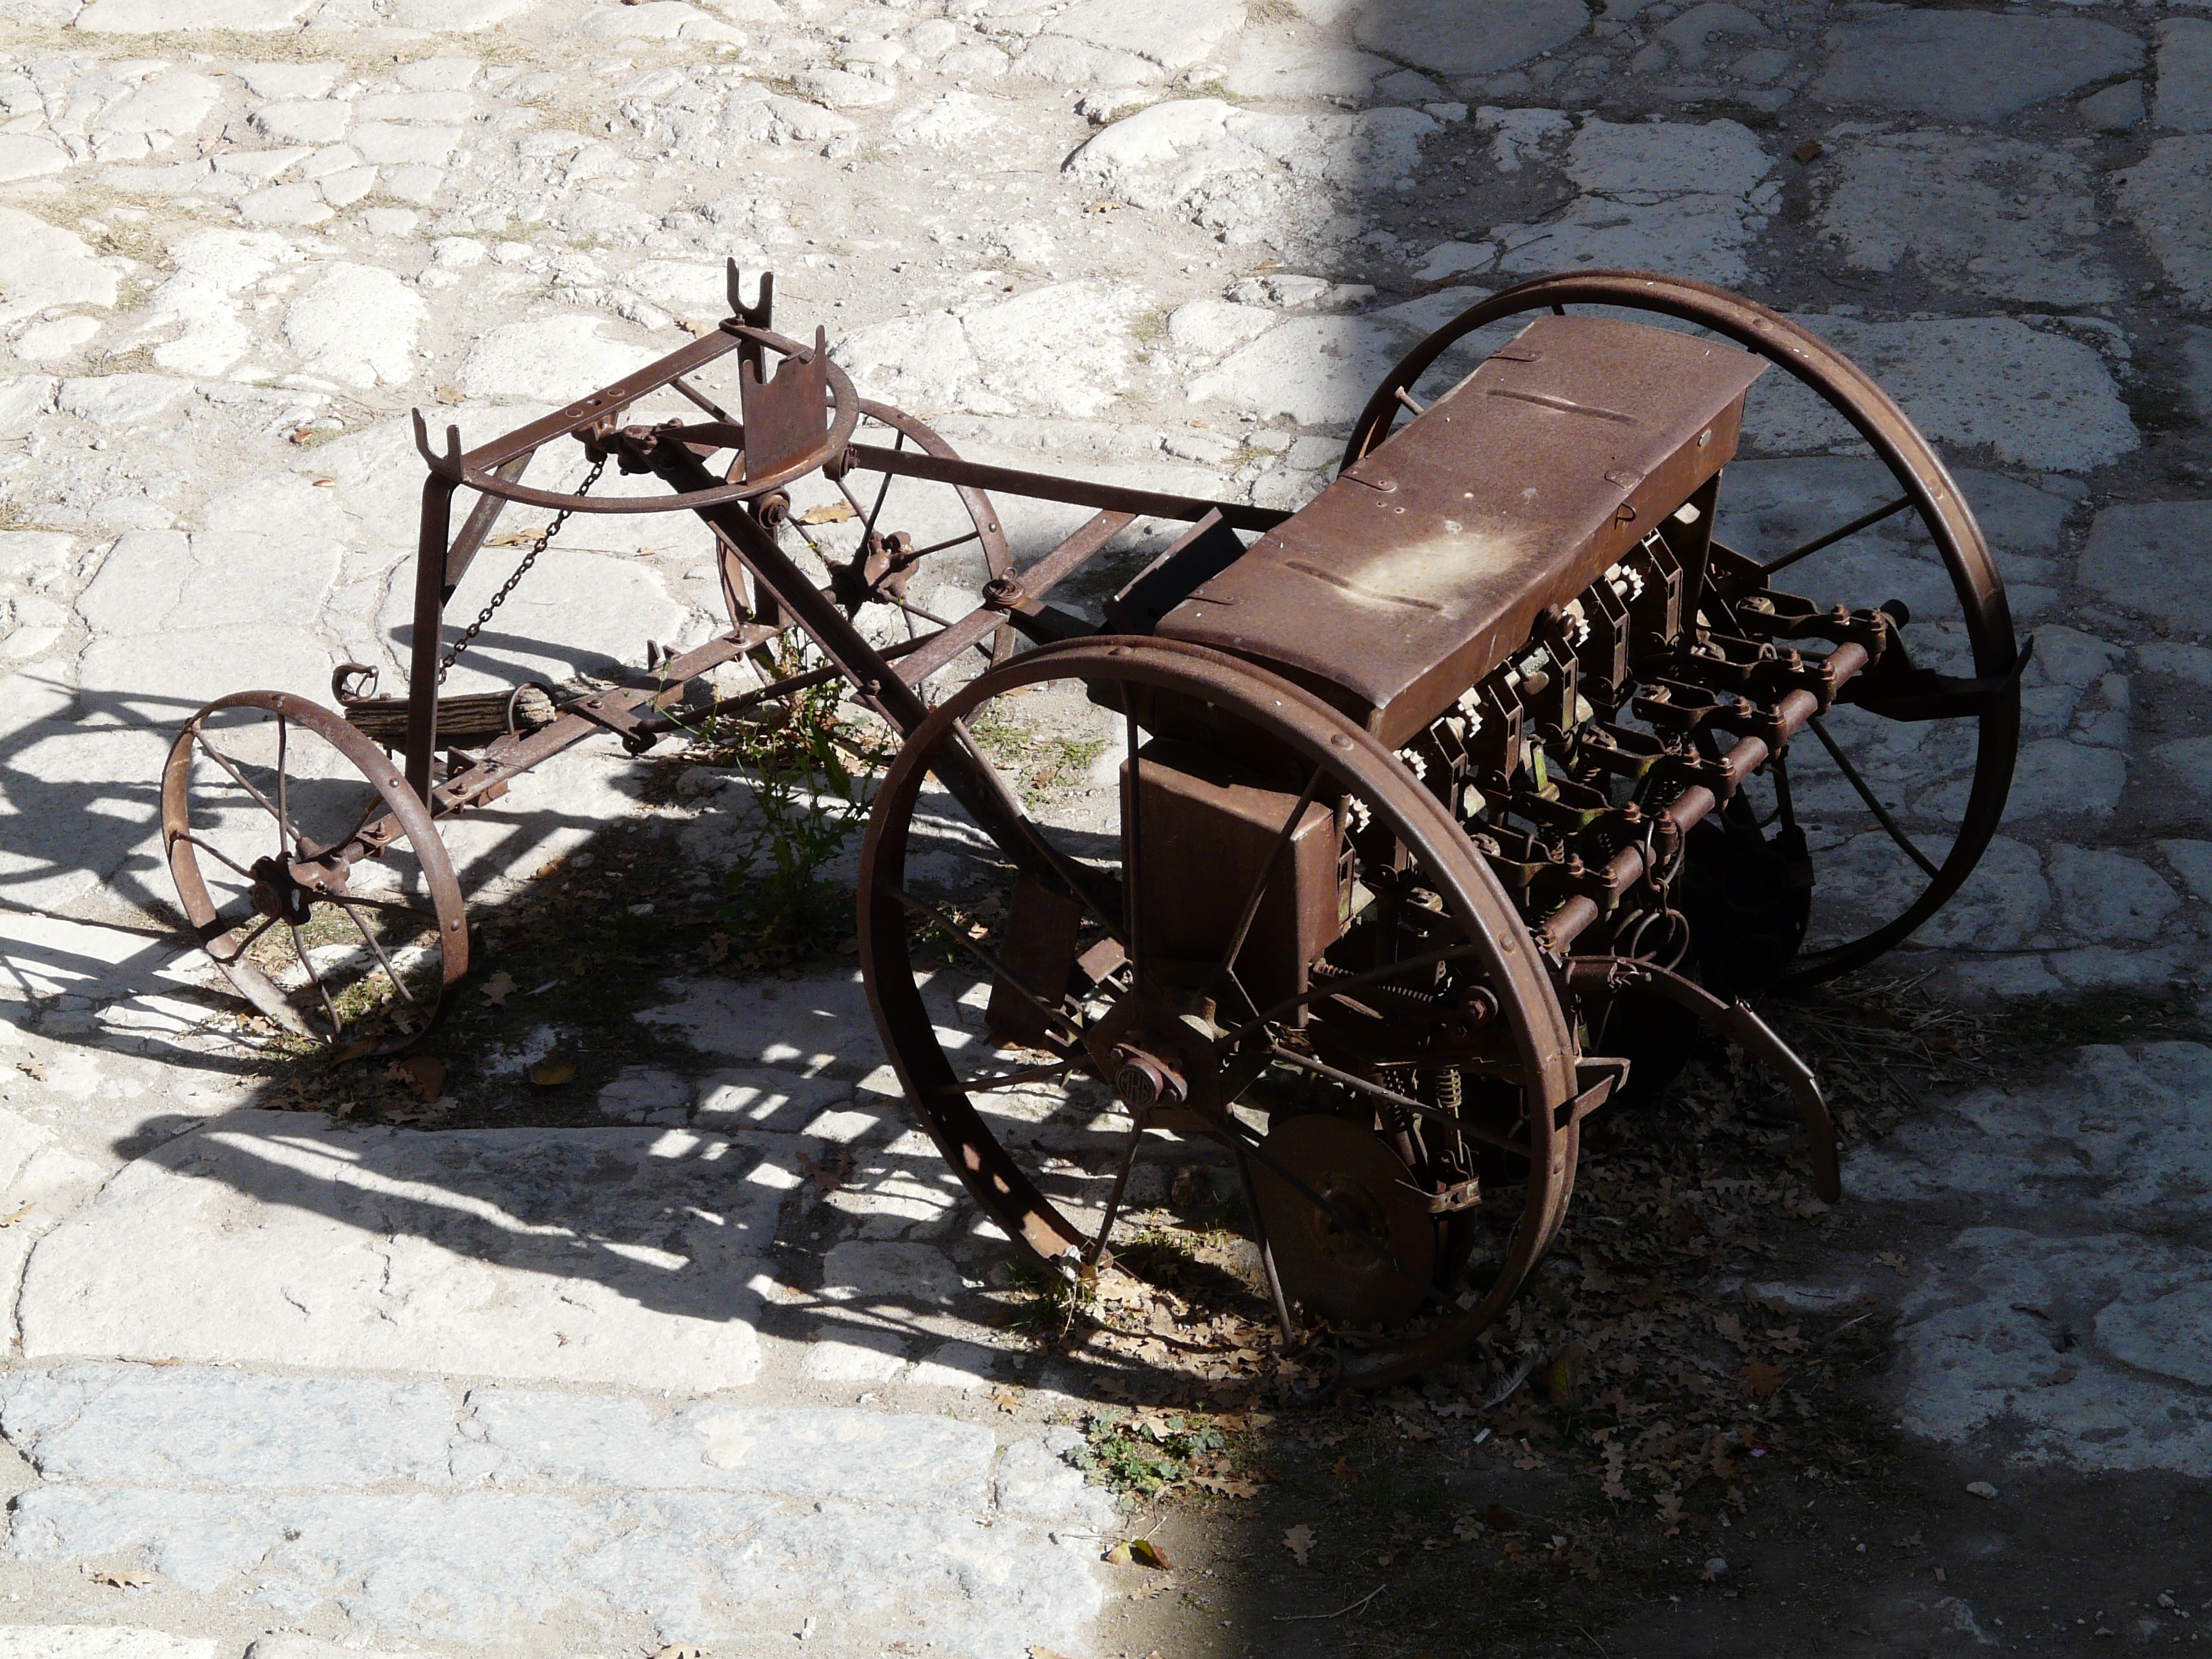
tractor, antique, old, bicycle, vehicle, motorcycle, metal, agriculture, rusted, iron, companions, faceplate, land vehicle